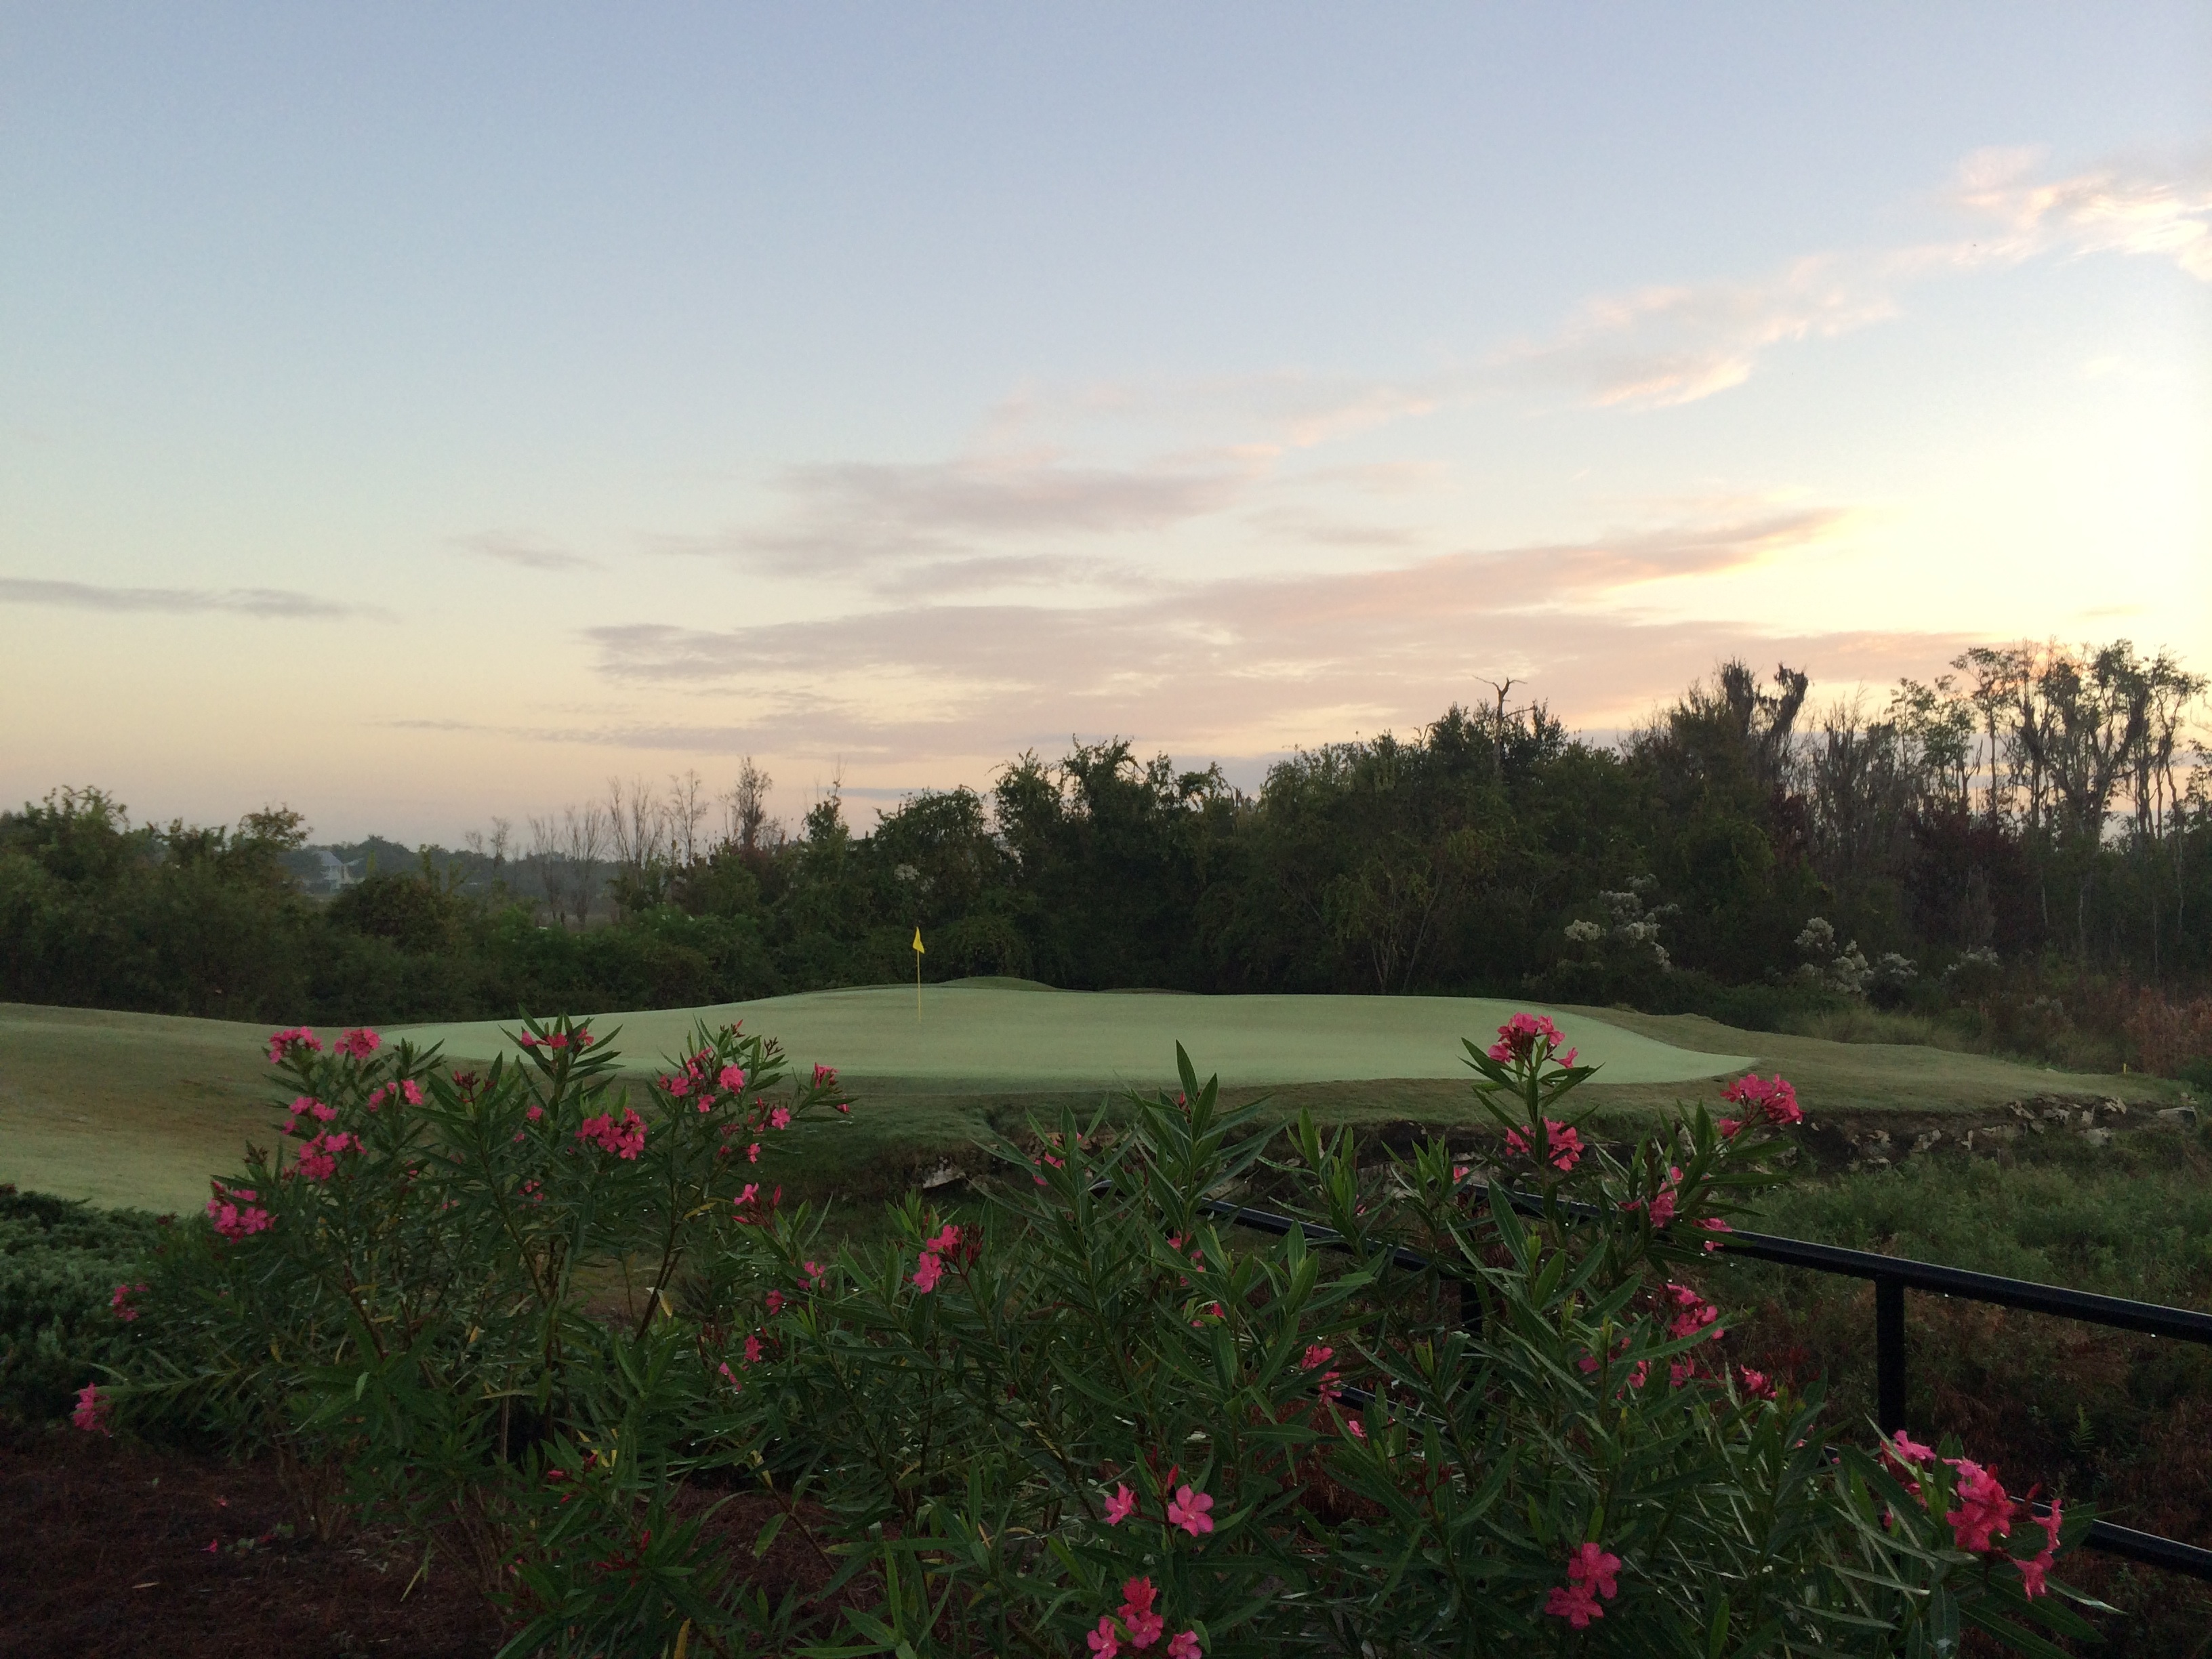
landscape, grass, sky, sunset, field, farm, lawn, meadow, morning, hill, flower, rural area